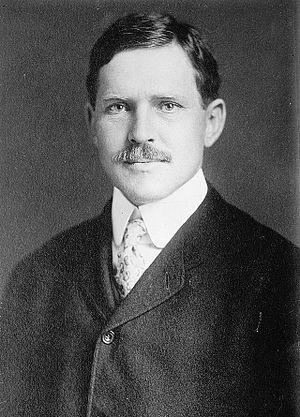
Photographie de James Rudolph Garfield.
James Rudolph Garfield, né le 17 octobre 1865 à Hiram et mort le 24 mars 1950 à Cleveland, est un homme politique et avocat américain. Membre du Parti républicain, il est secrétaire à l'Intérieur entre 1907 et 1909 dans l'administration du président Theodore Roosevelt.